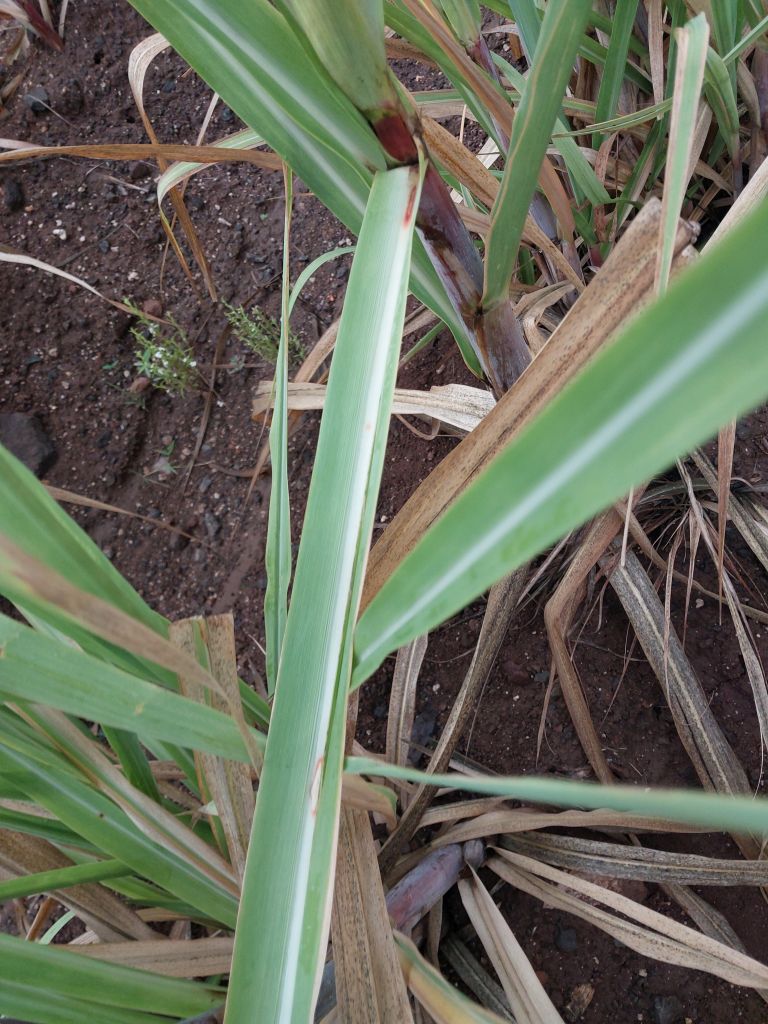
Label: Brown Spot